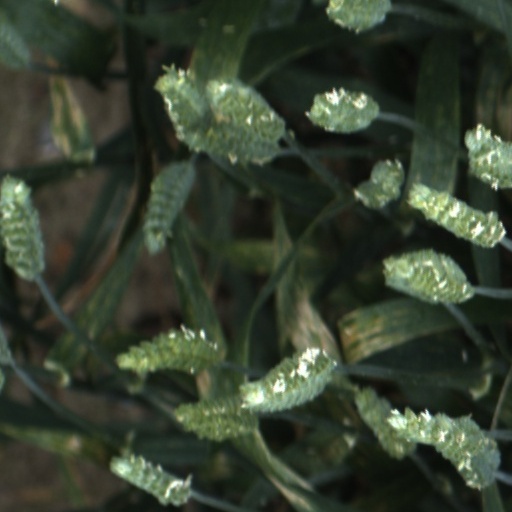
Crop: wheat